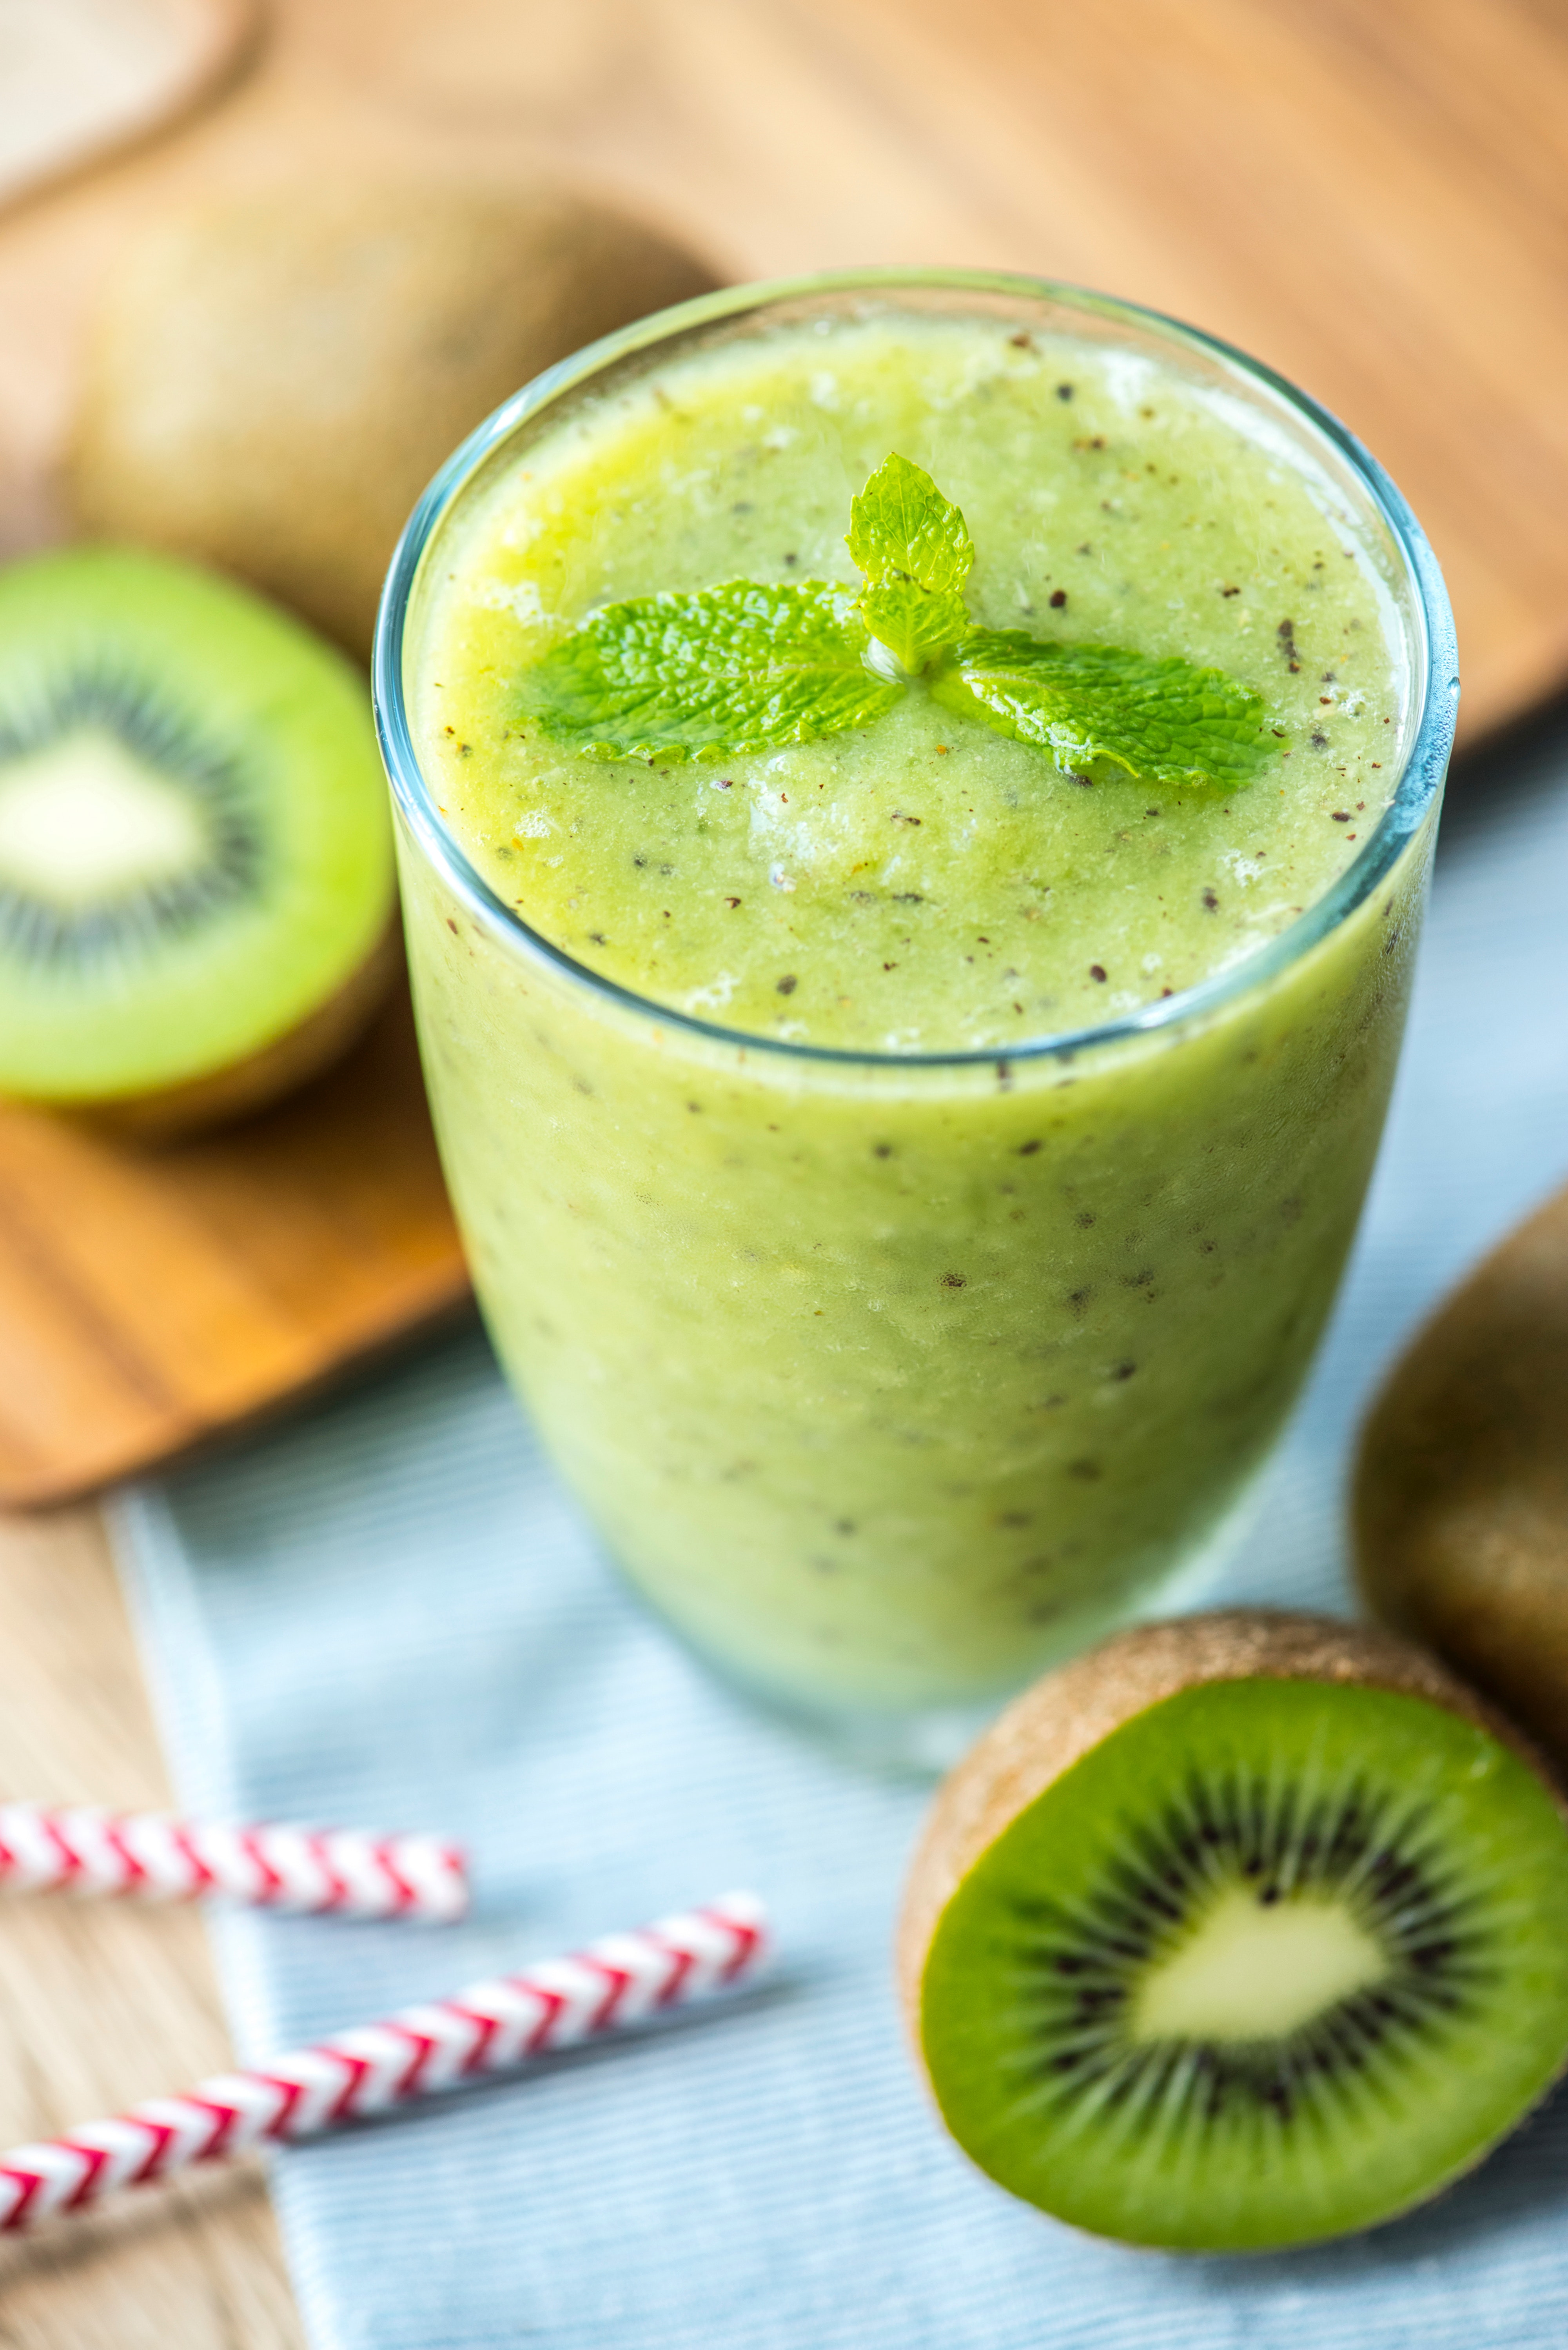
kiwifruit, food, health shake, green, vegetable juice, smoothie, drink, juice, ingredient, Aojiru, superfood, plant, fruit, produce, apple, recipe, dish, cuisine